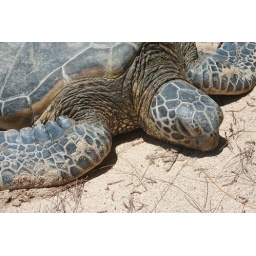
A green sea turtle &lt;i&gt;(Chelonia mydas)&lt;/i&gt; at Kawela Bay in Kahuku. Oahu, Hawaii.